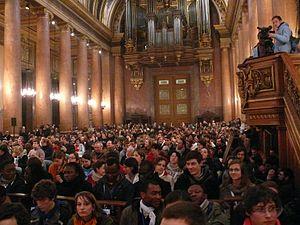
Ecclesia Campus 2012 à Rennes (Ille-et-Vilaine, Bretagne, France).
Chrétiens en grande école est une association loi de 1901 catholique qui a pour vocation de fédérer les communautés chrétiennes des grandes écoles françaises.